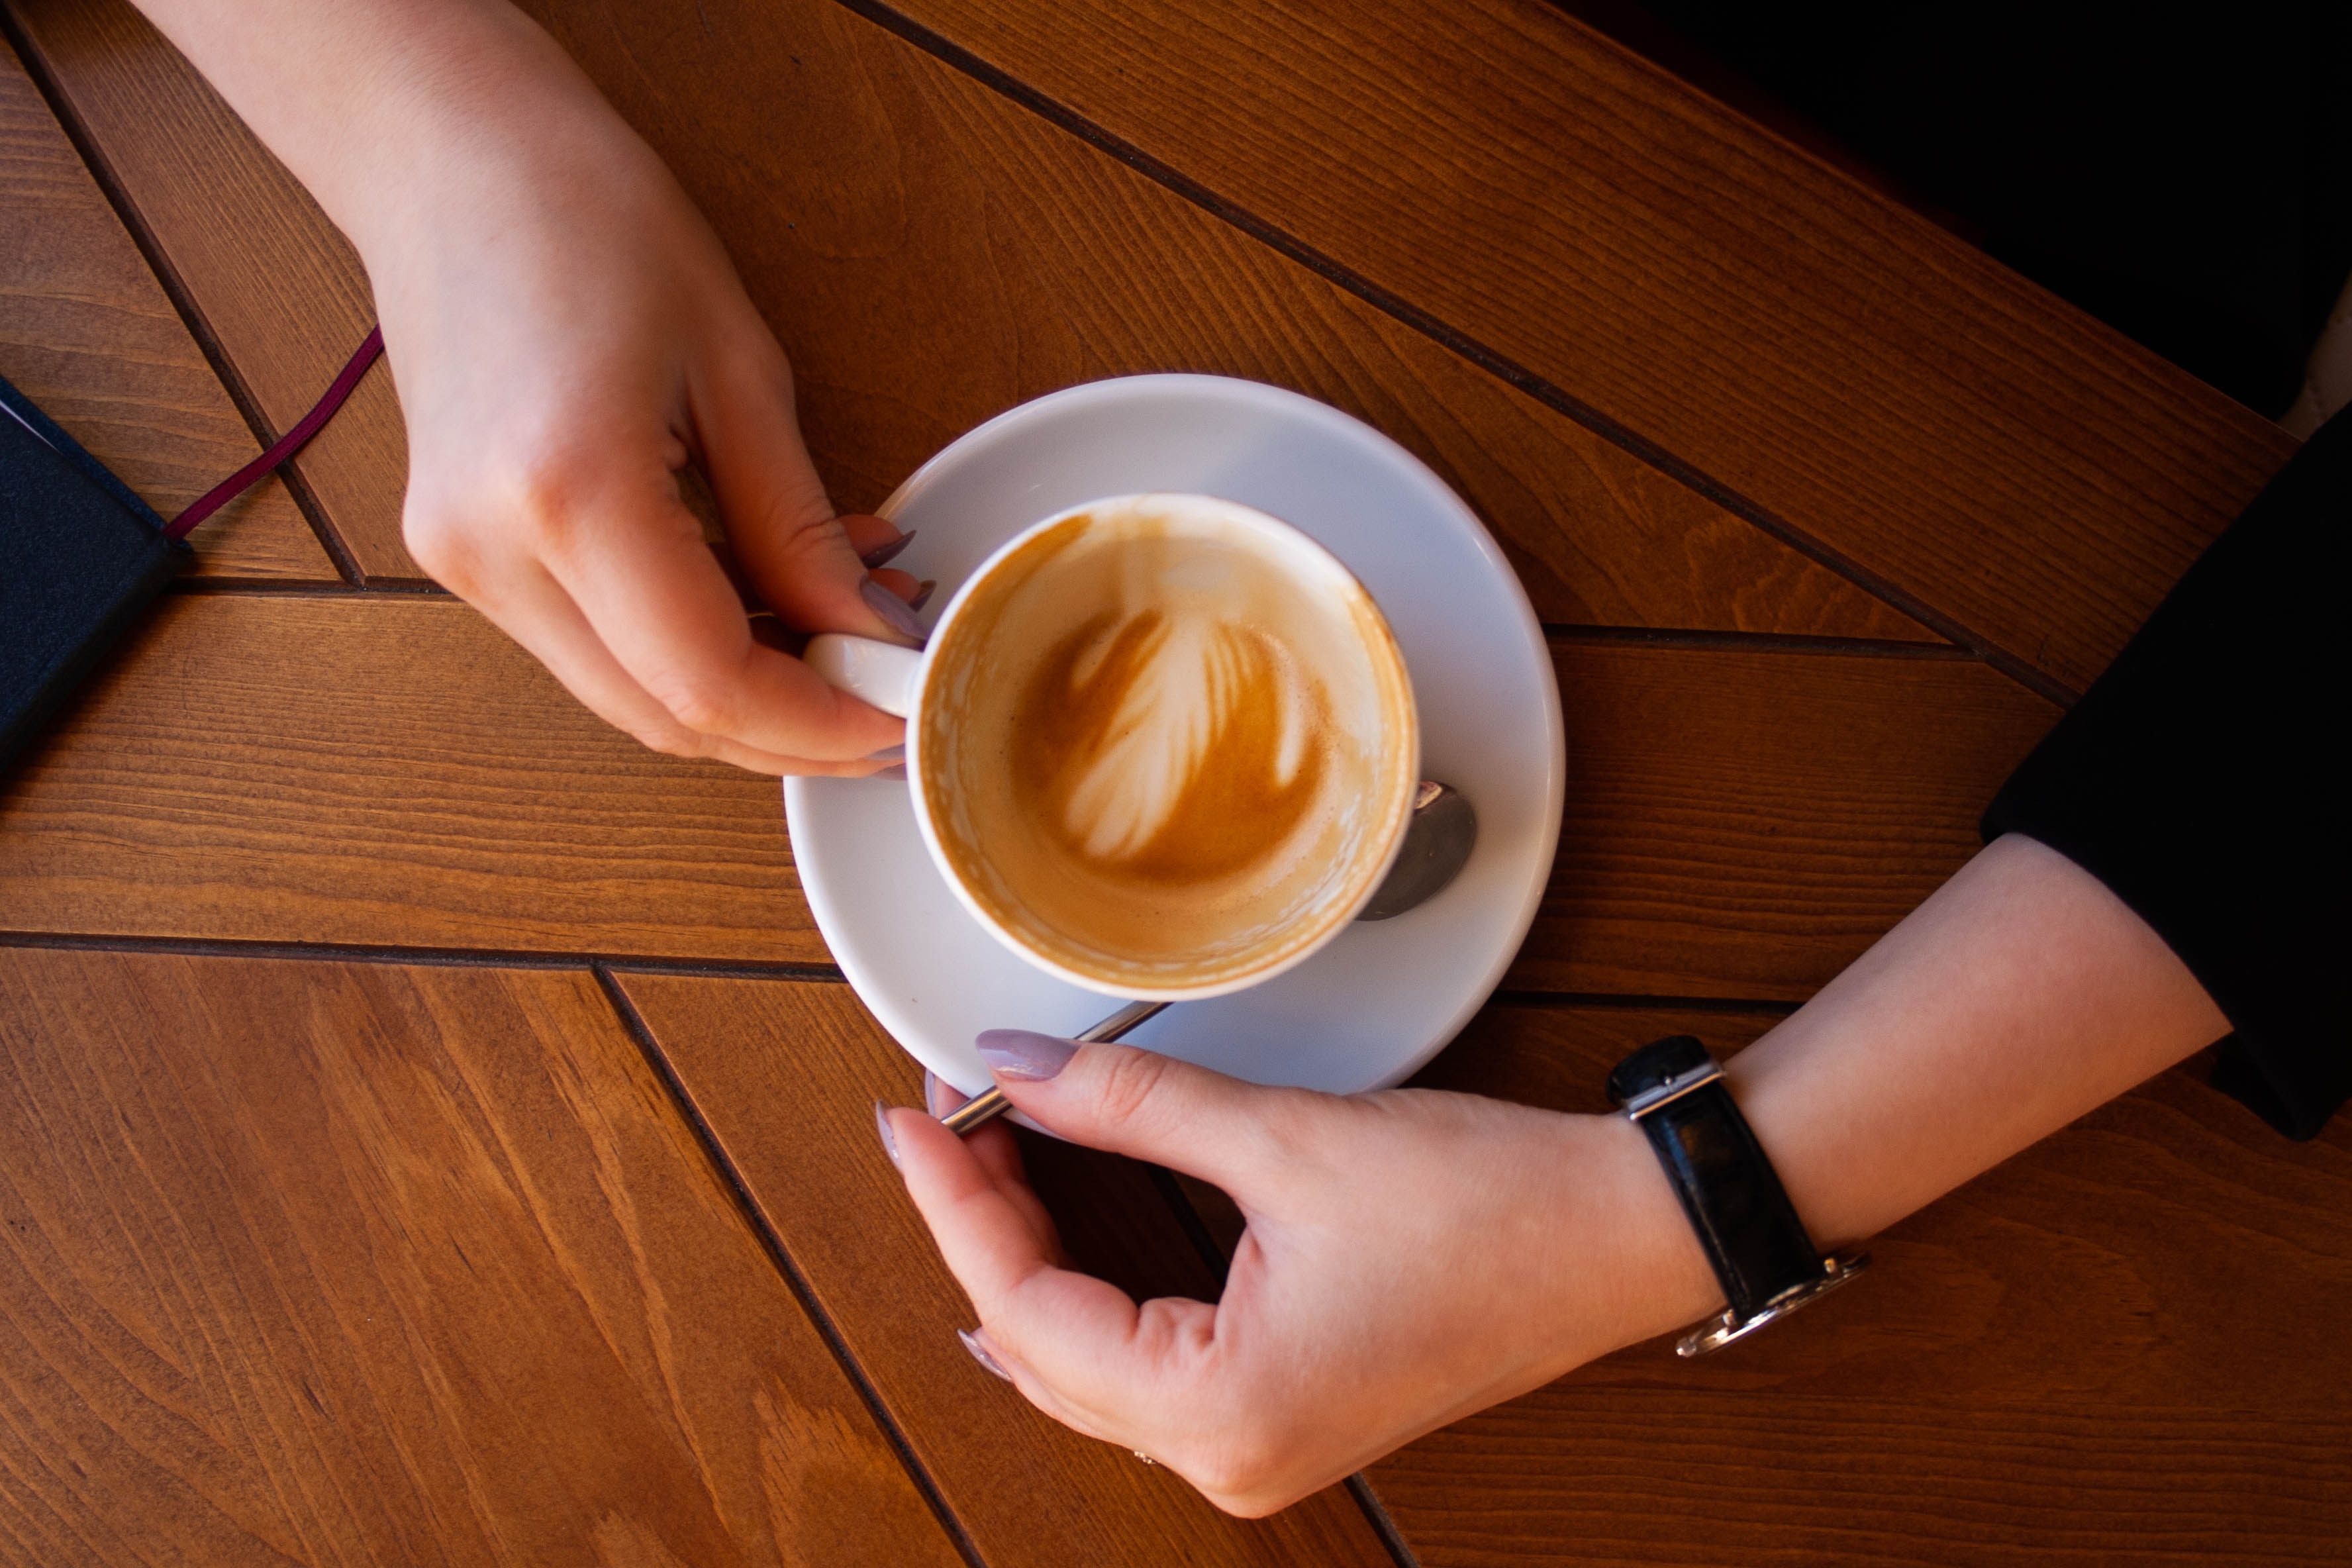
coffee, cup, espresso, coffee cup, drink, flat white, latte, hand, cappuccino, finger, caffeine, tableware, ristretto, caff macchiato